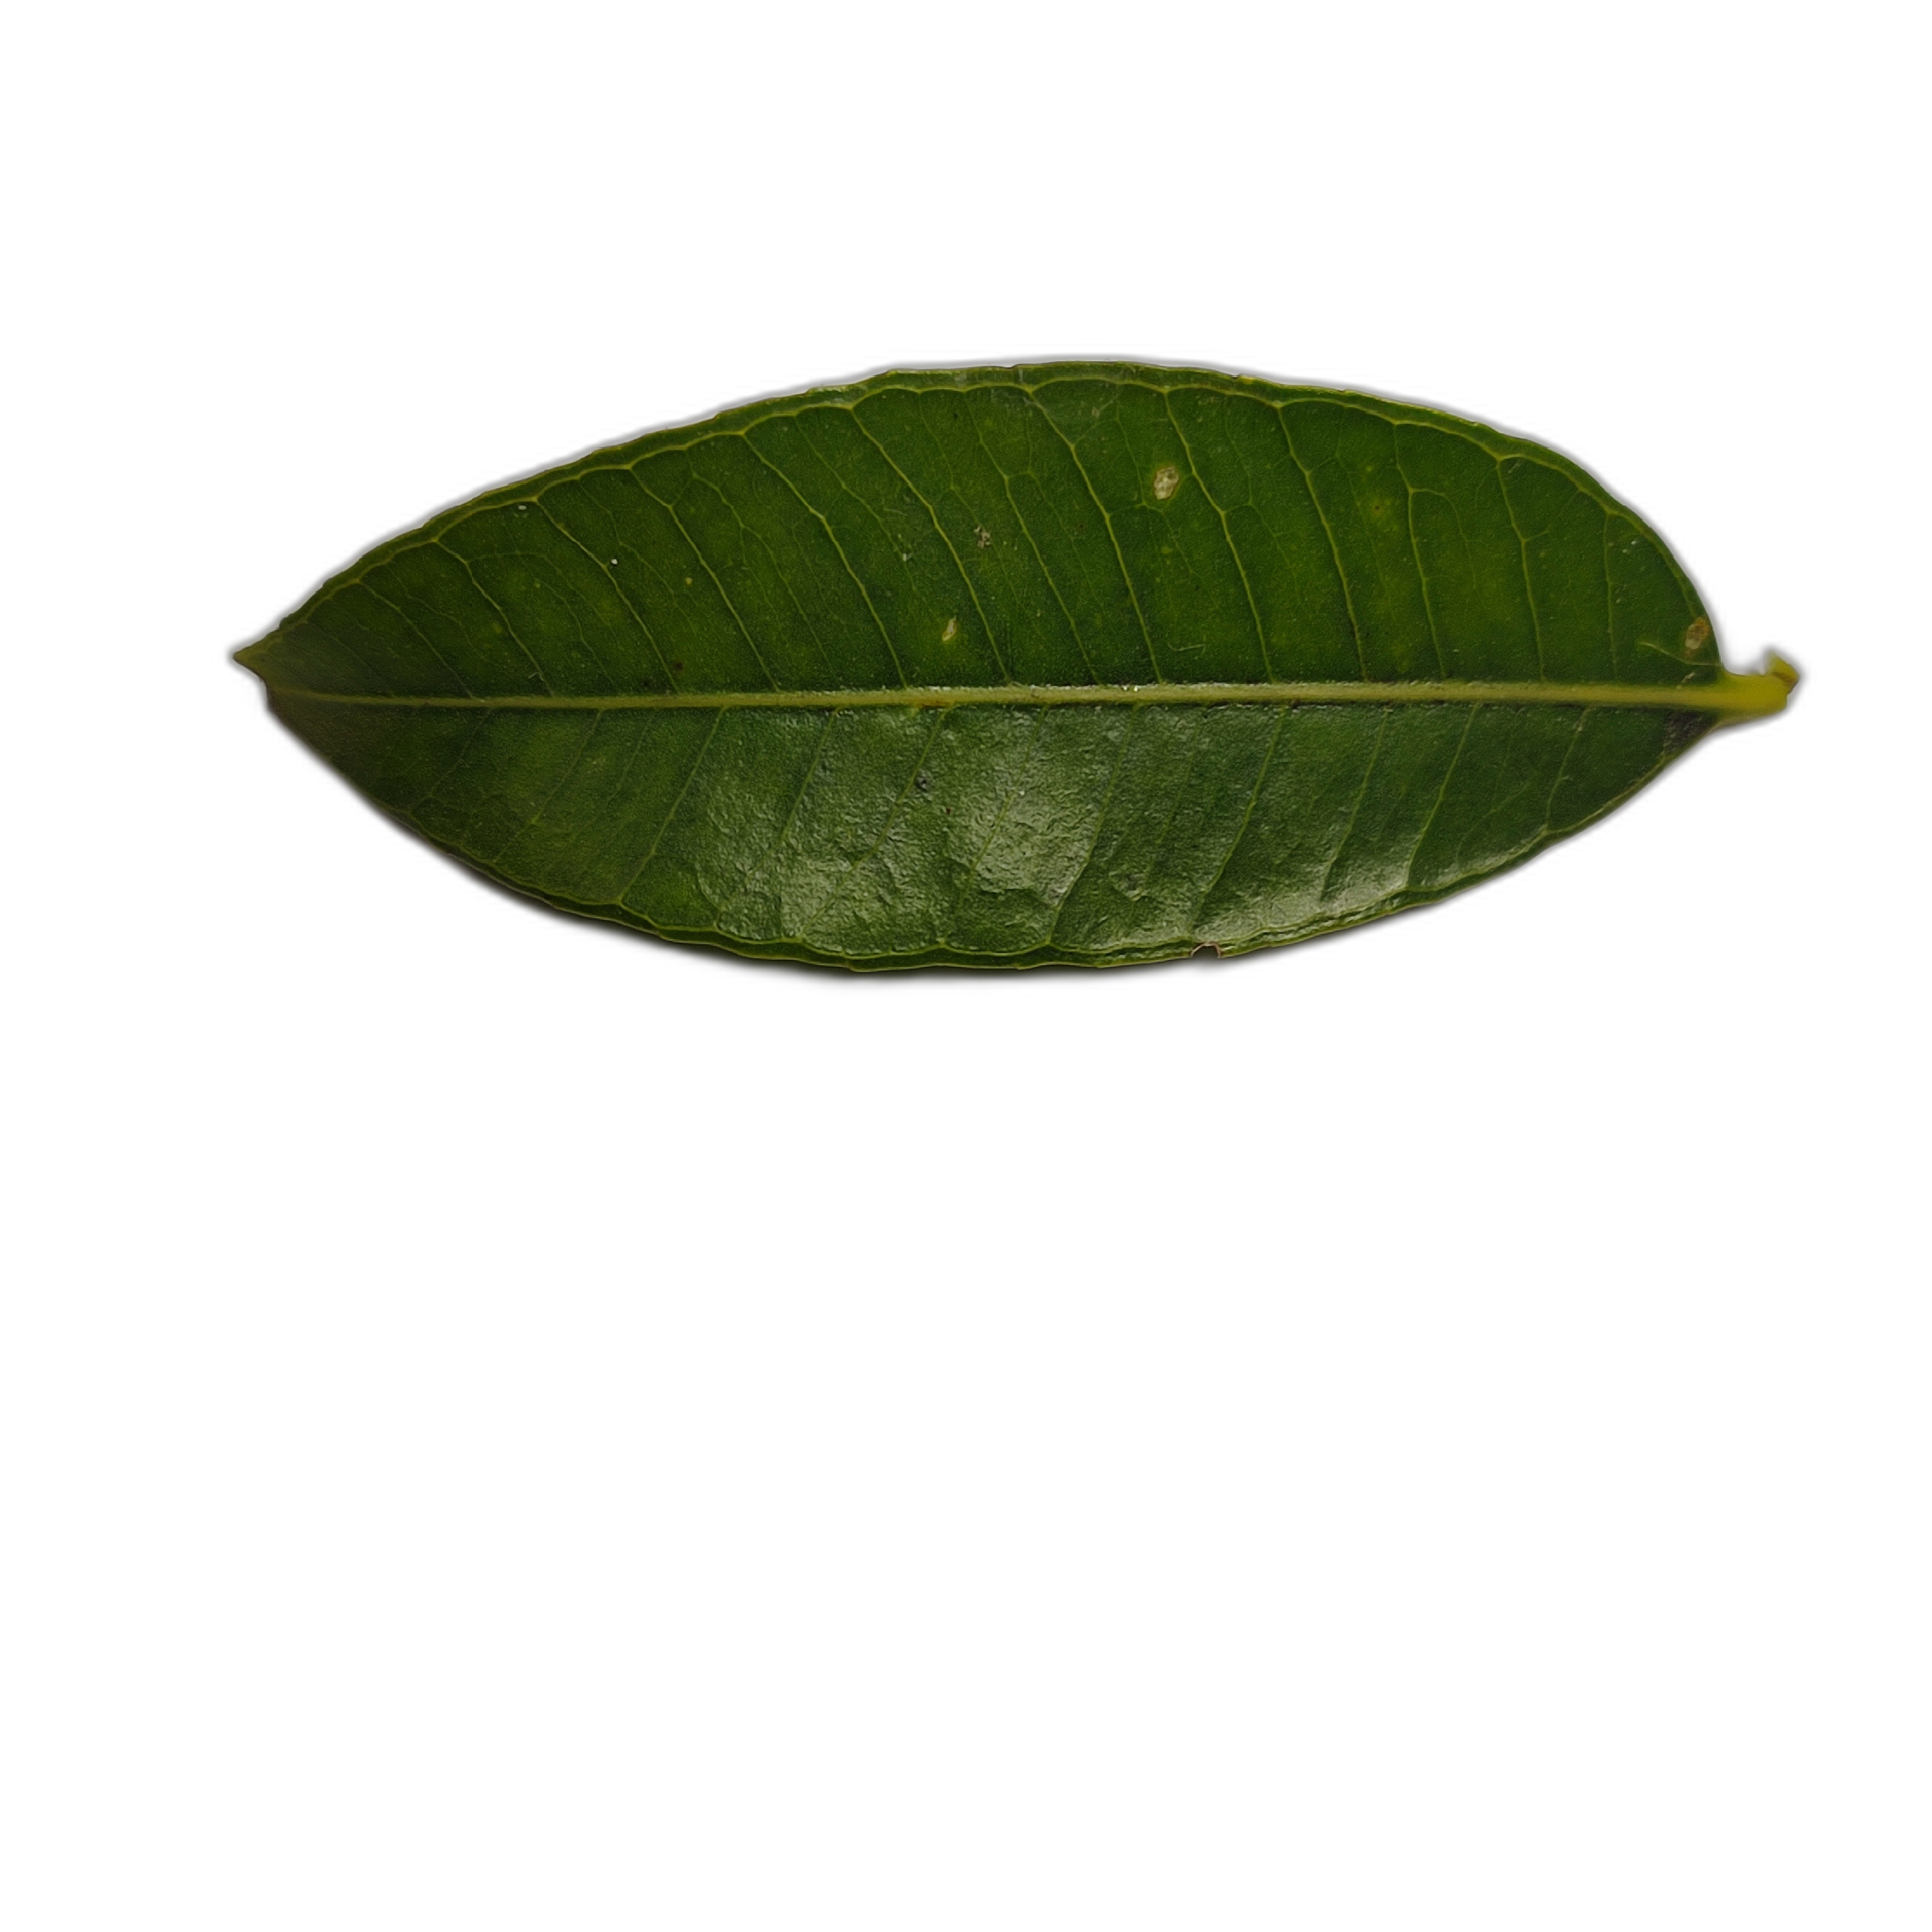
Label: healthy